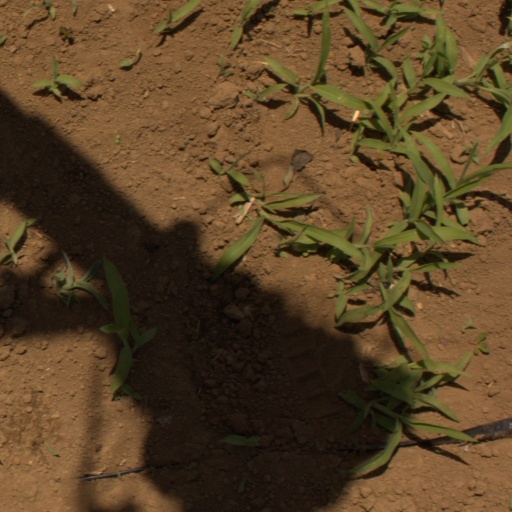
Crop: Jerusalem artichoke